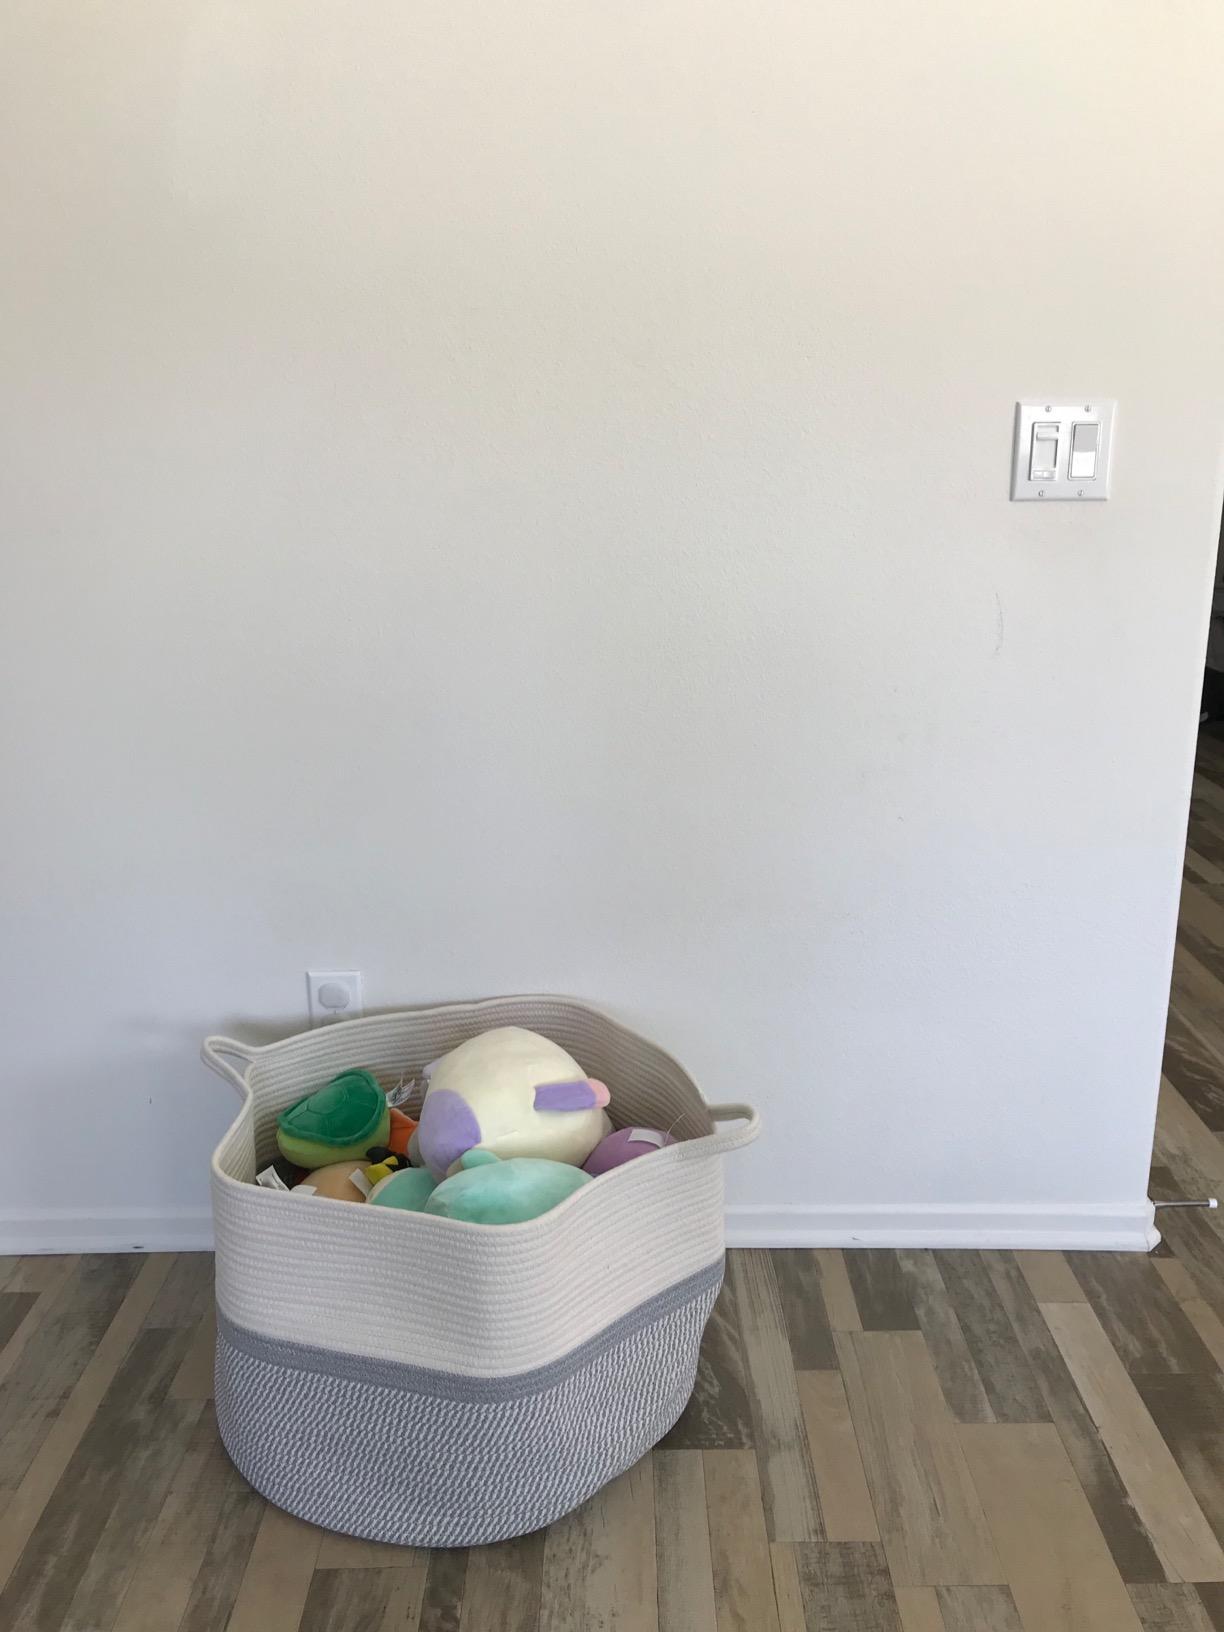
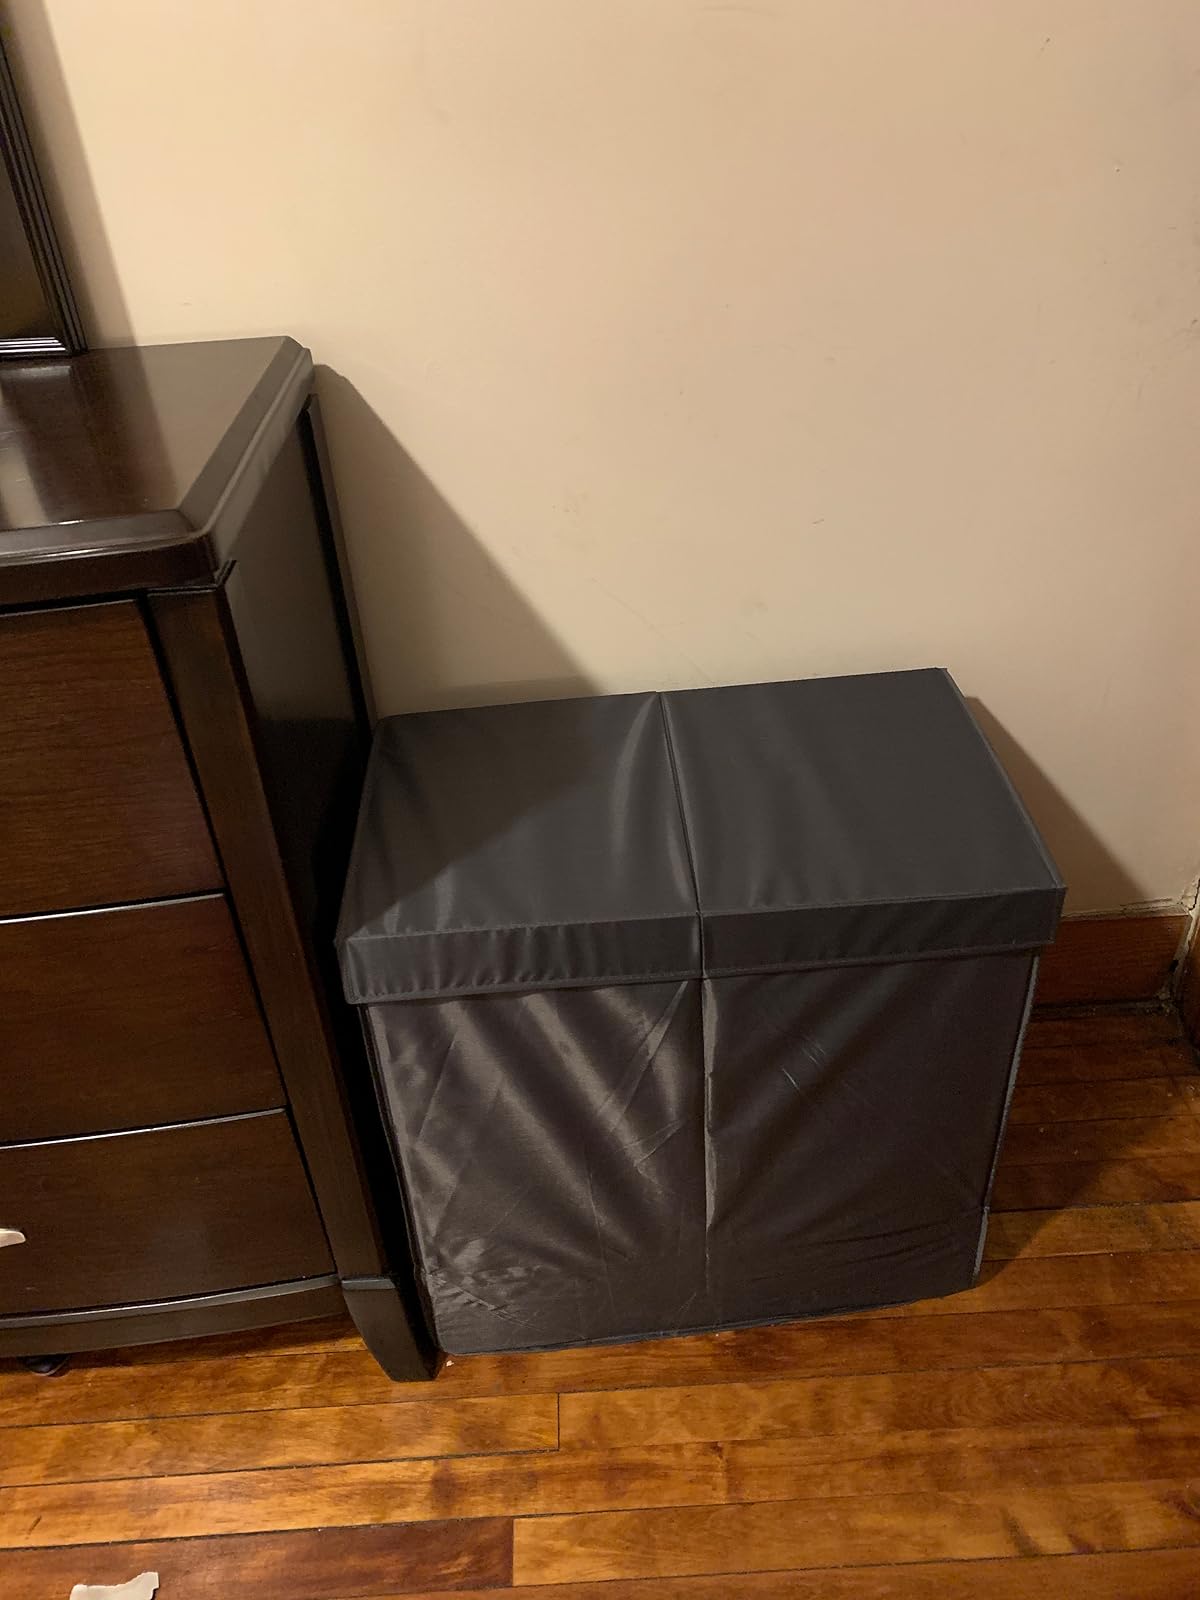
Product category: items_hamper
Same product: no